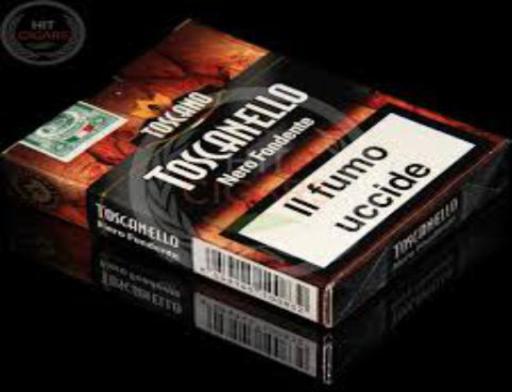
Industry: Necessities